Suzanne Stiver Lie

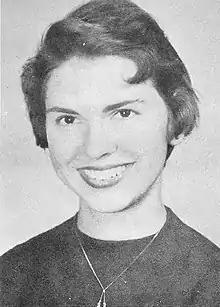
Stiver in 1956

Suzanne Stiver Lie (26 April 1934 – 28 September 2018) was an American-born Norwegian women's rights activist and professor who worked to develop Women's Studies programs in Norway, Lithuania and Estonia. Her major research emphasis was on inequality in higher education and on migrant women.